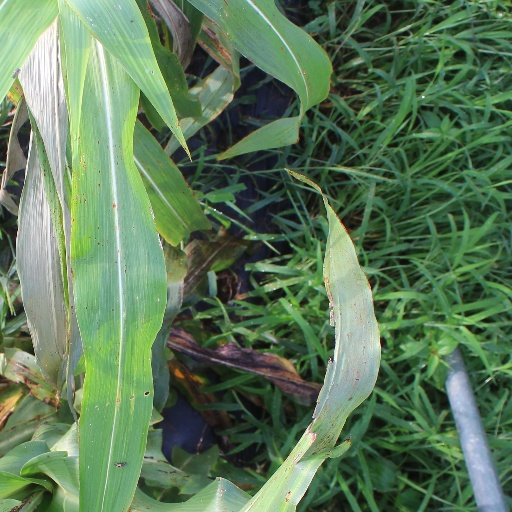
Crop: sorghum